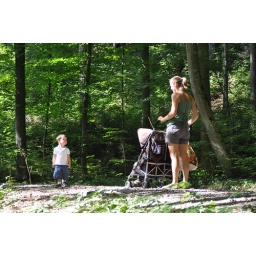
in the forest close to the house